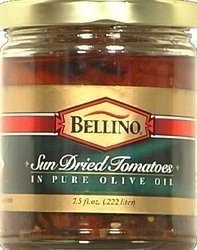
Item Name: Bllino Tomatoes, Sundried, 7.50-Ounce (Pack of 4)
Value: 30.0
Unit: Ounce

Price: 6.49